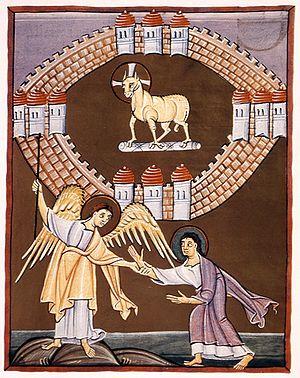
La Jérusalem céleste appelée aussi nouvelle Jérusalem, tabernacle de Dieu, ville sainte est un concept traditionnel juif et chrétien, associé à la fois au jardin d'Eden, à la terre promise et à la reconstruction du Temple après la fin de la captivité des juifs à Babylone ; selon les traditions elle peut être une ville littérale, un lieu spirituel, représenter la femme libre ou représenter l'aboutissement de l'Histoire et le retour à la perfection initiale.